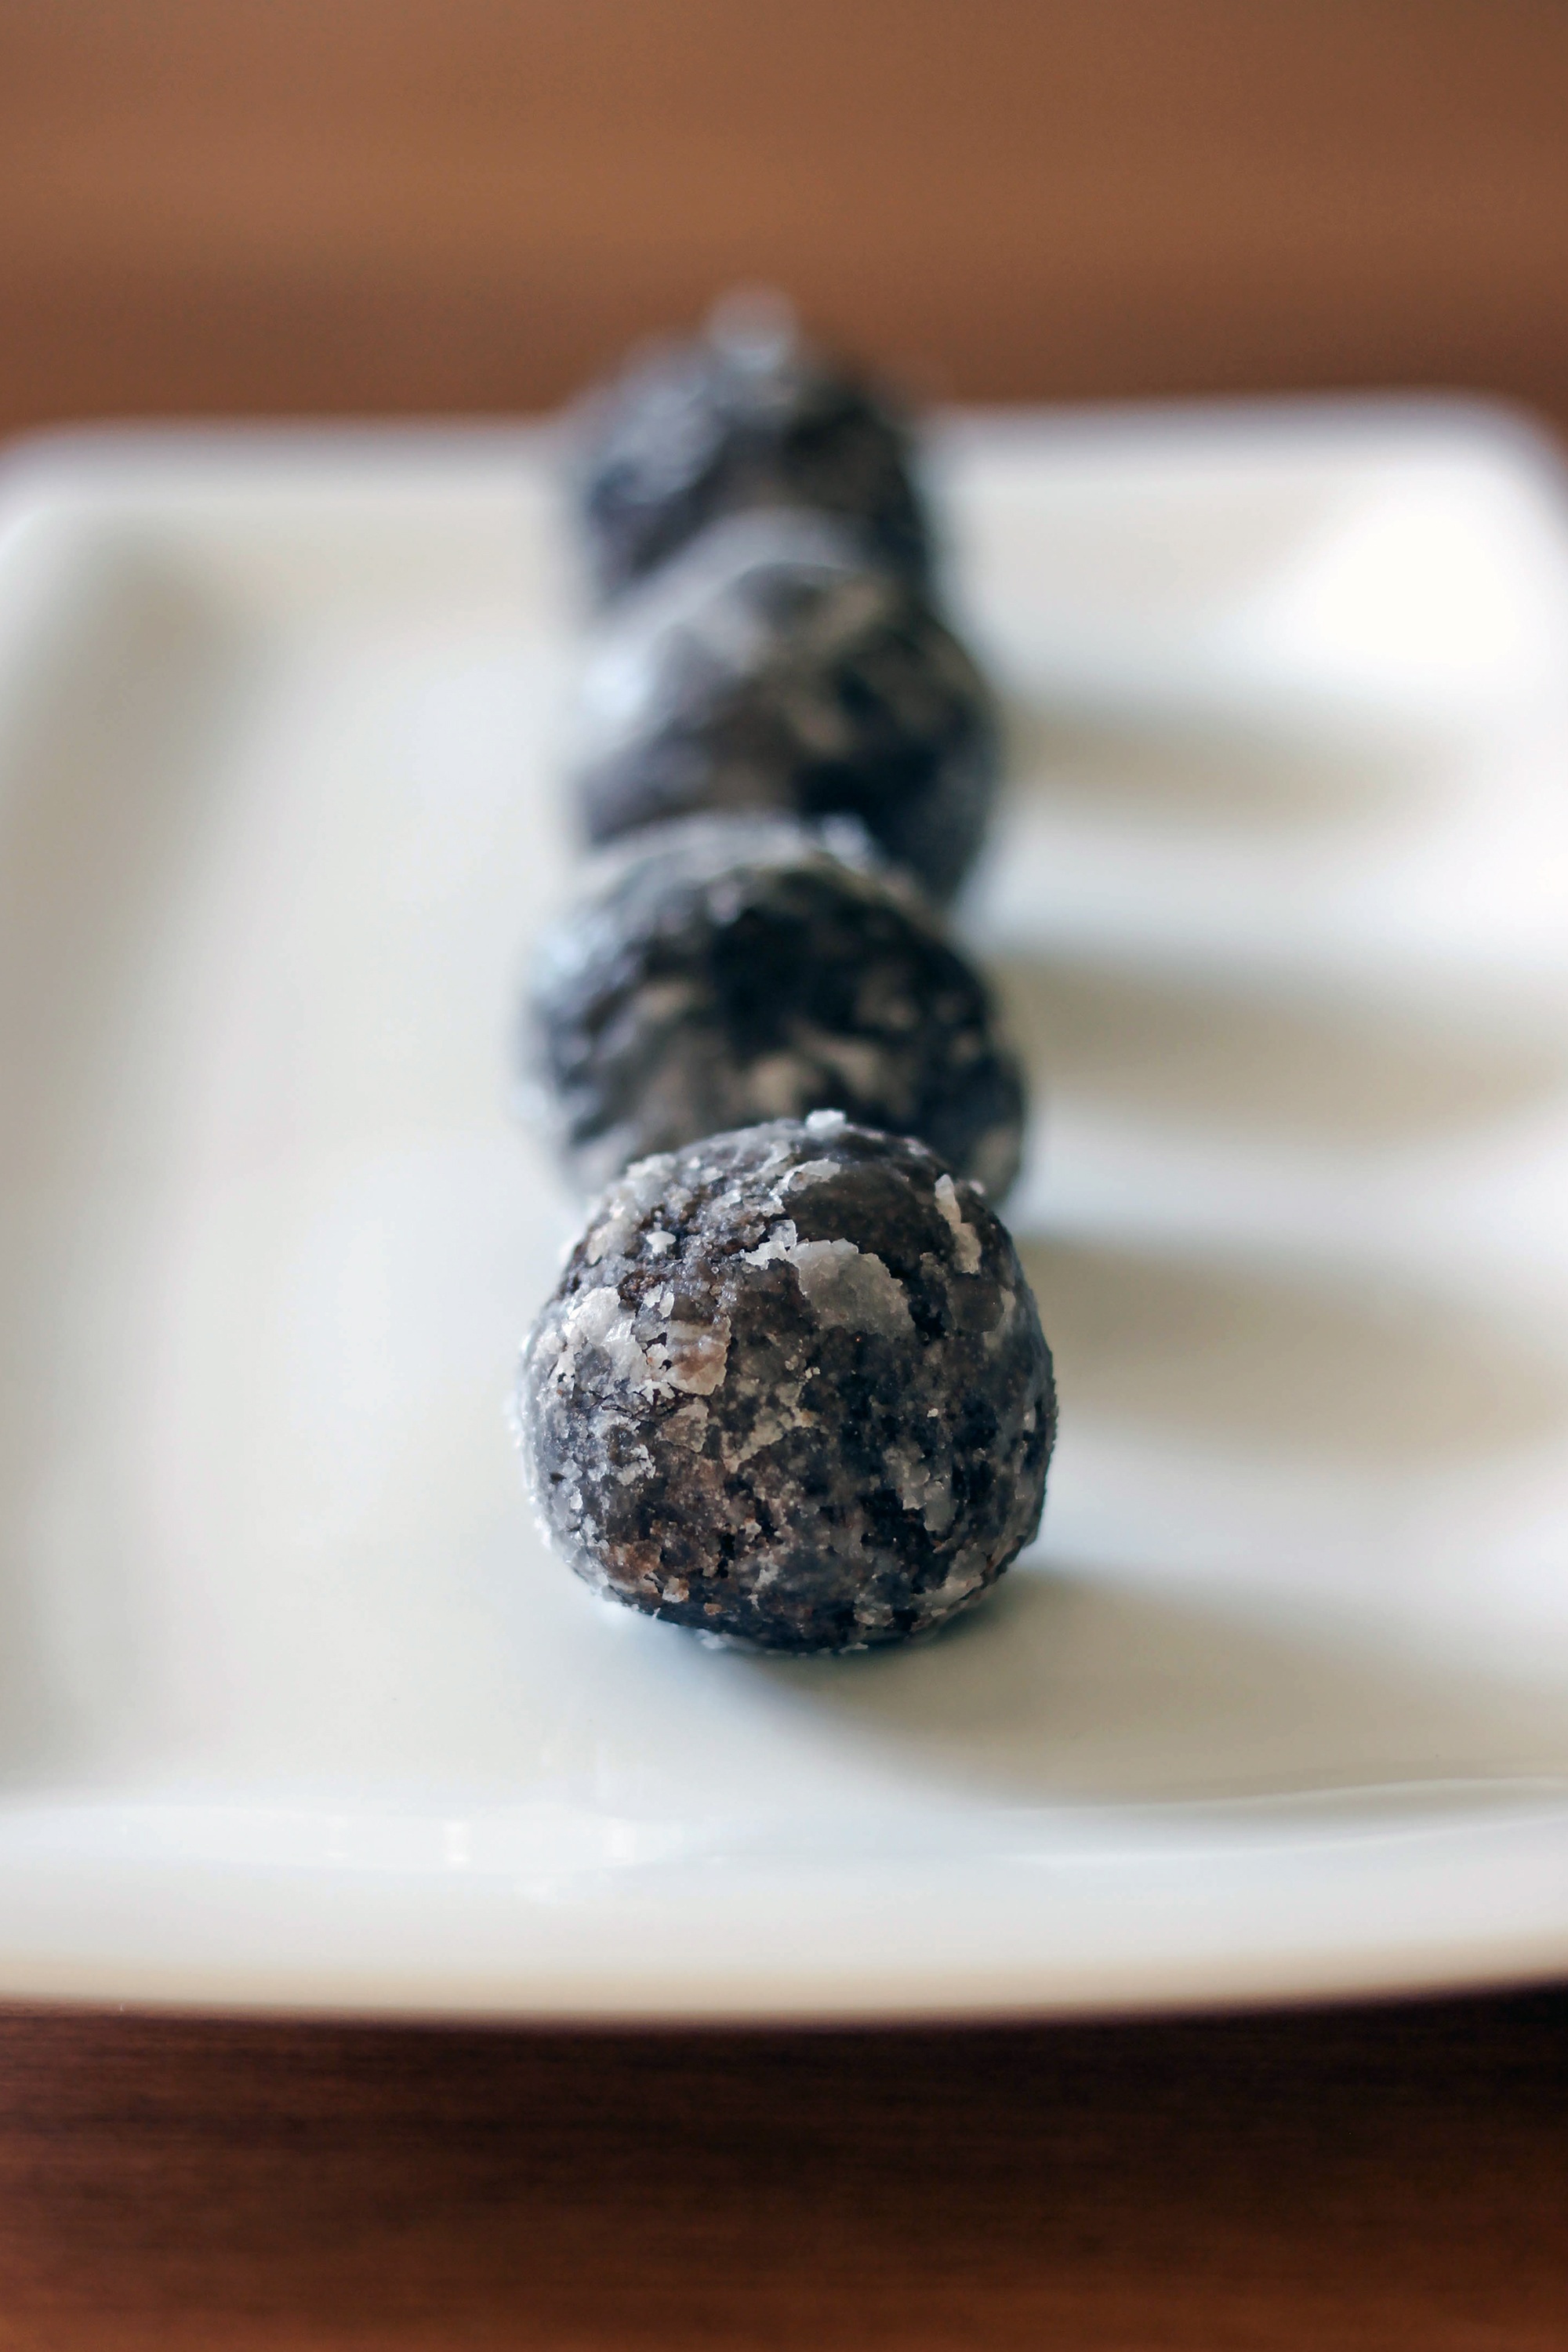
fruit, berry, dish, food, produce, plate, chocolate, baking, cookie, dessert, cuisine, delicious, bakery, doughnut, calories, icing, tasty, donuts, sweetness, treat, confectionery, flavor, glazed, edible mushroom, snack food, cookies and crackers, chocolate truffle, timbits